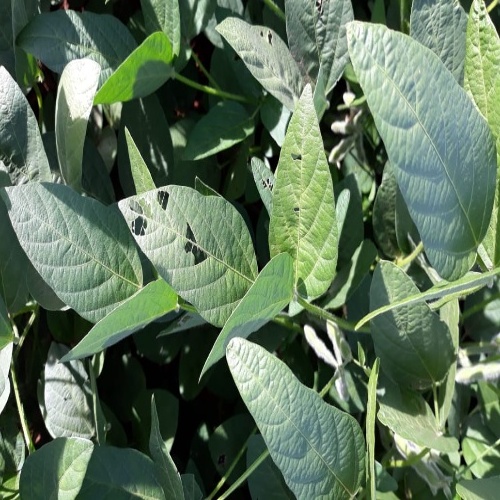
Label: Caterpillar